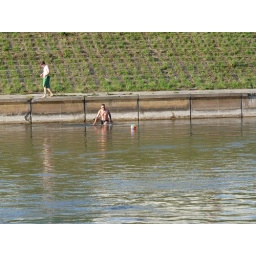
Beach Ball near the Neris, just the ball fell in the water